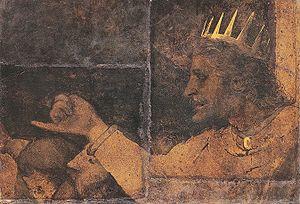
Roboam ou Rehabam ou de son nom complet Rehabam ben Sholmon, fut roi du royaume d'Israël vers -932, à la mort de son père Salomon, puis roi de Juda seul jusqu'en -915. C'est lui qui fut, selon la volonté divine, à l'origine du schisme qui divisa le royaume d'Israël en 2 royaumes rivaux.